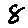
Label: 8